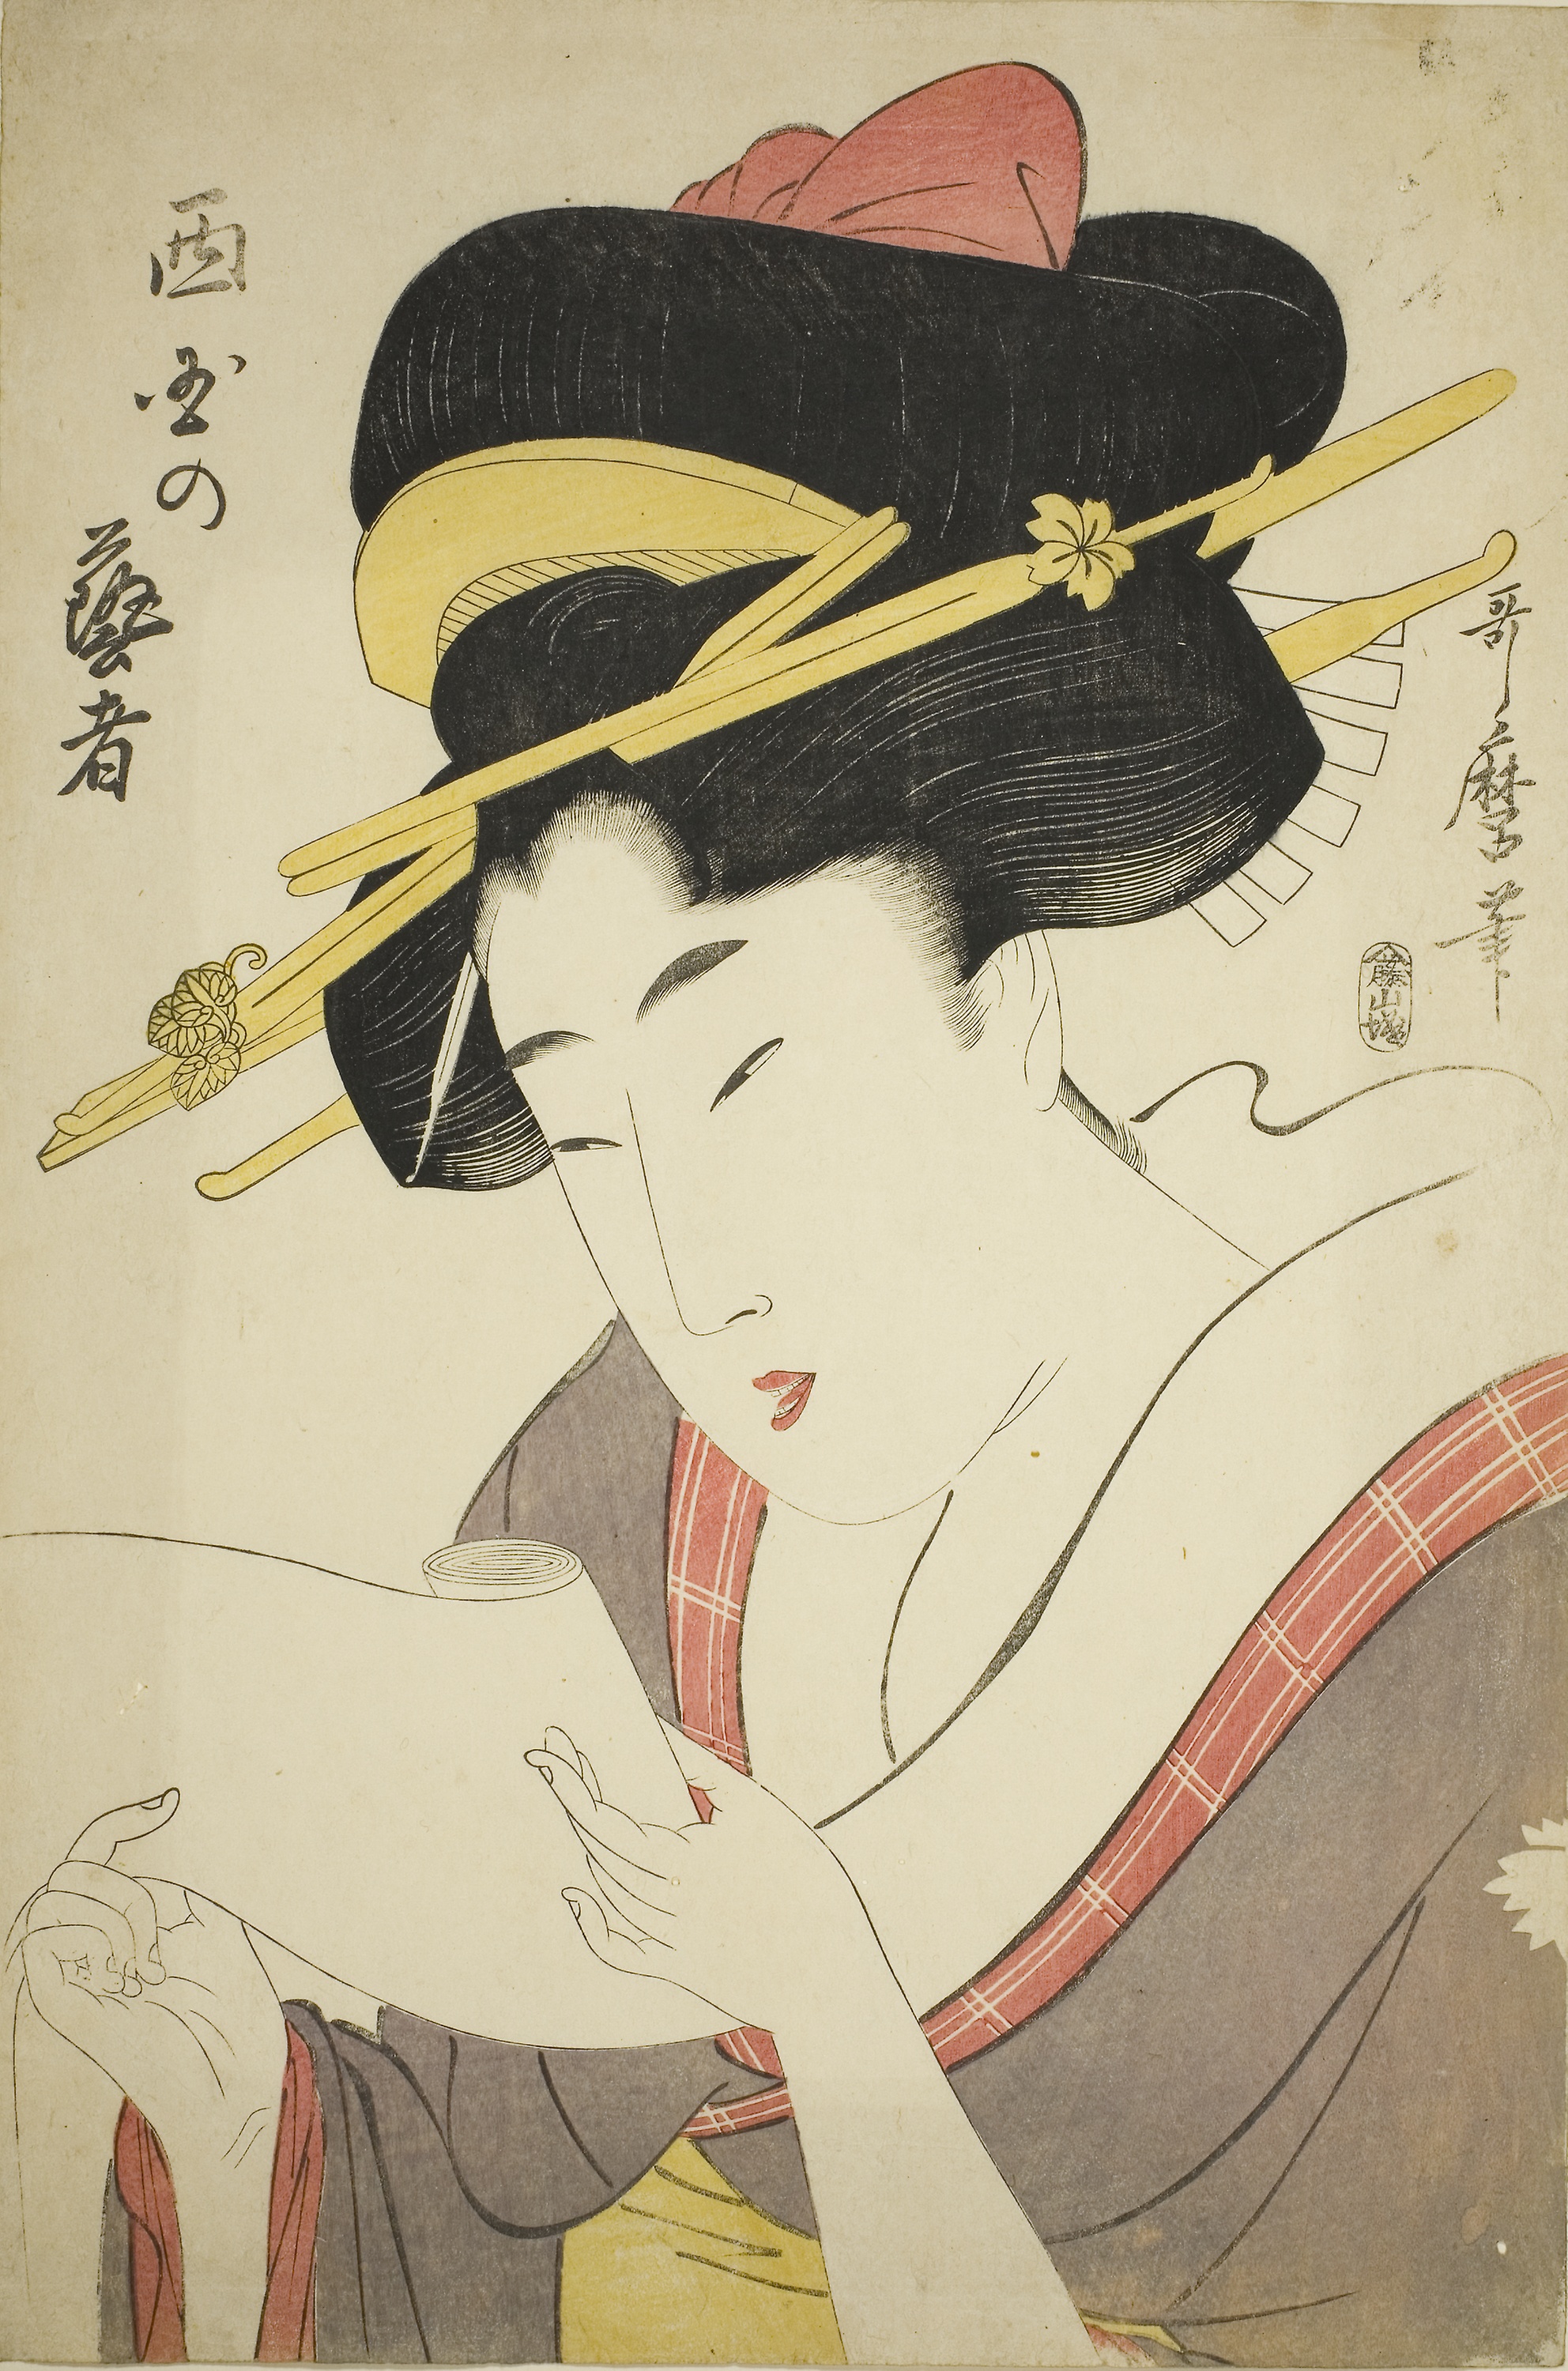
woman, art, illustration, poster, design, visual arts, portrait, modern art, artwork, girl